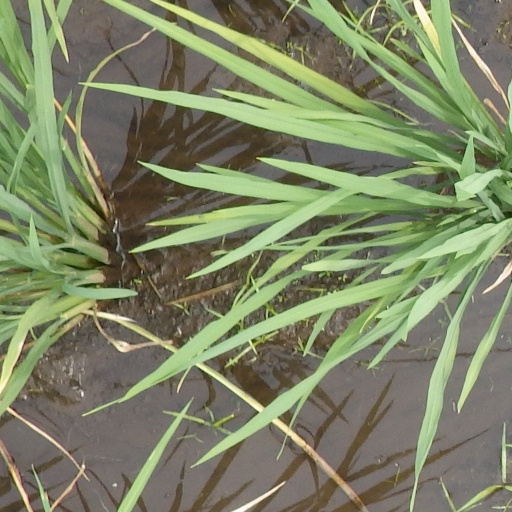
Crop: rice